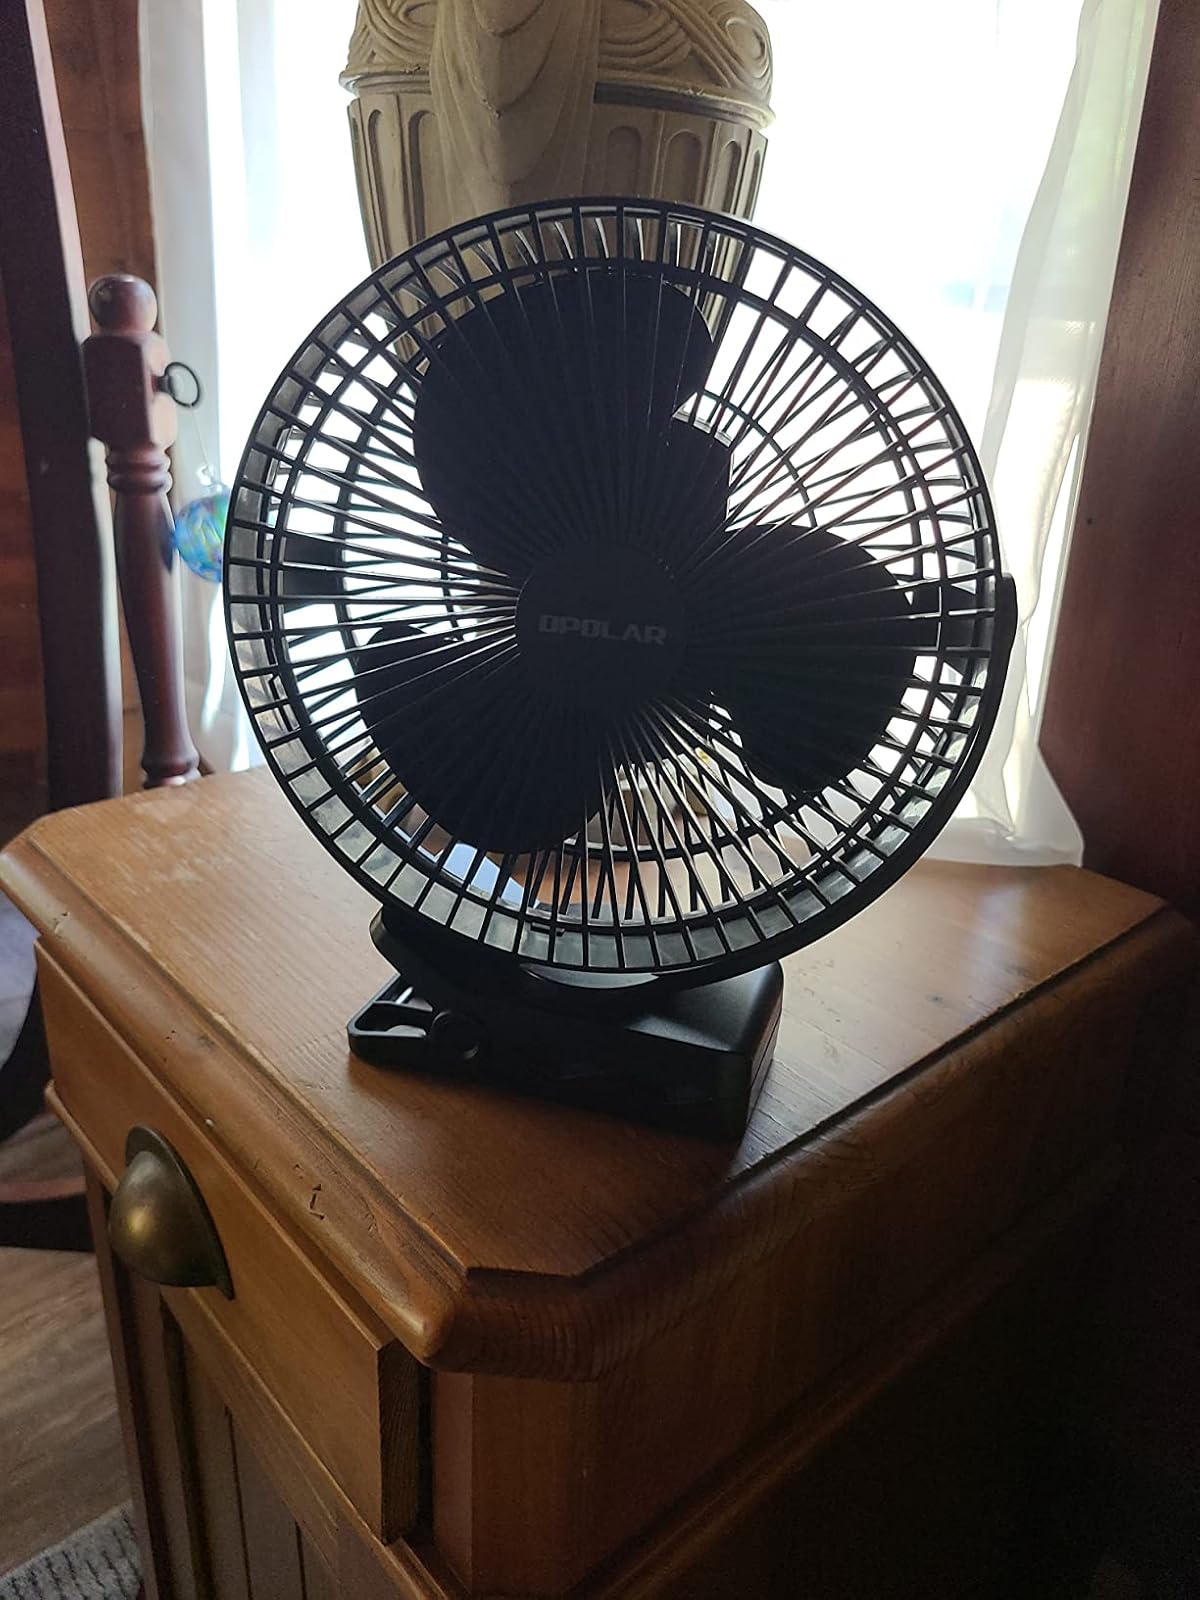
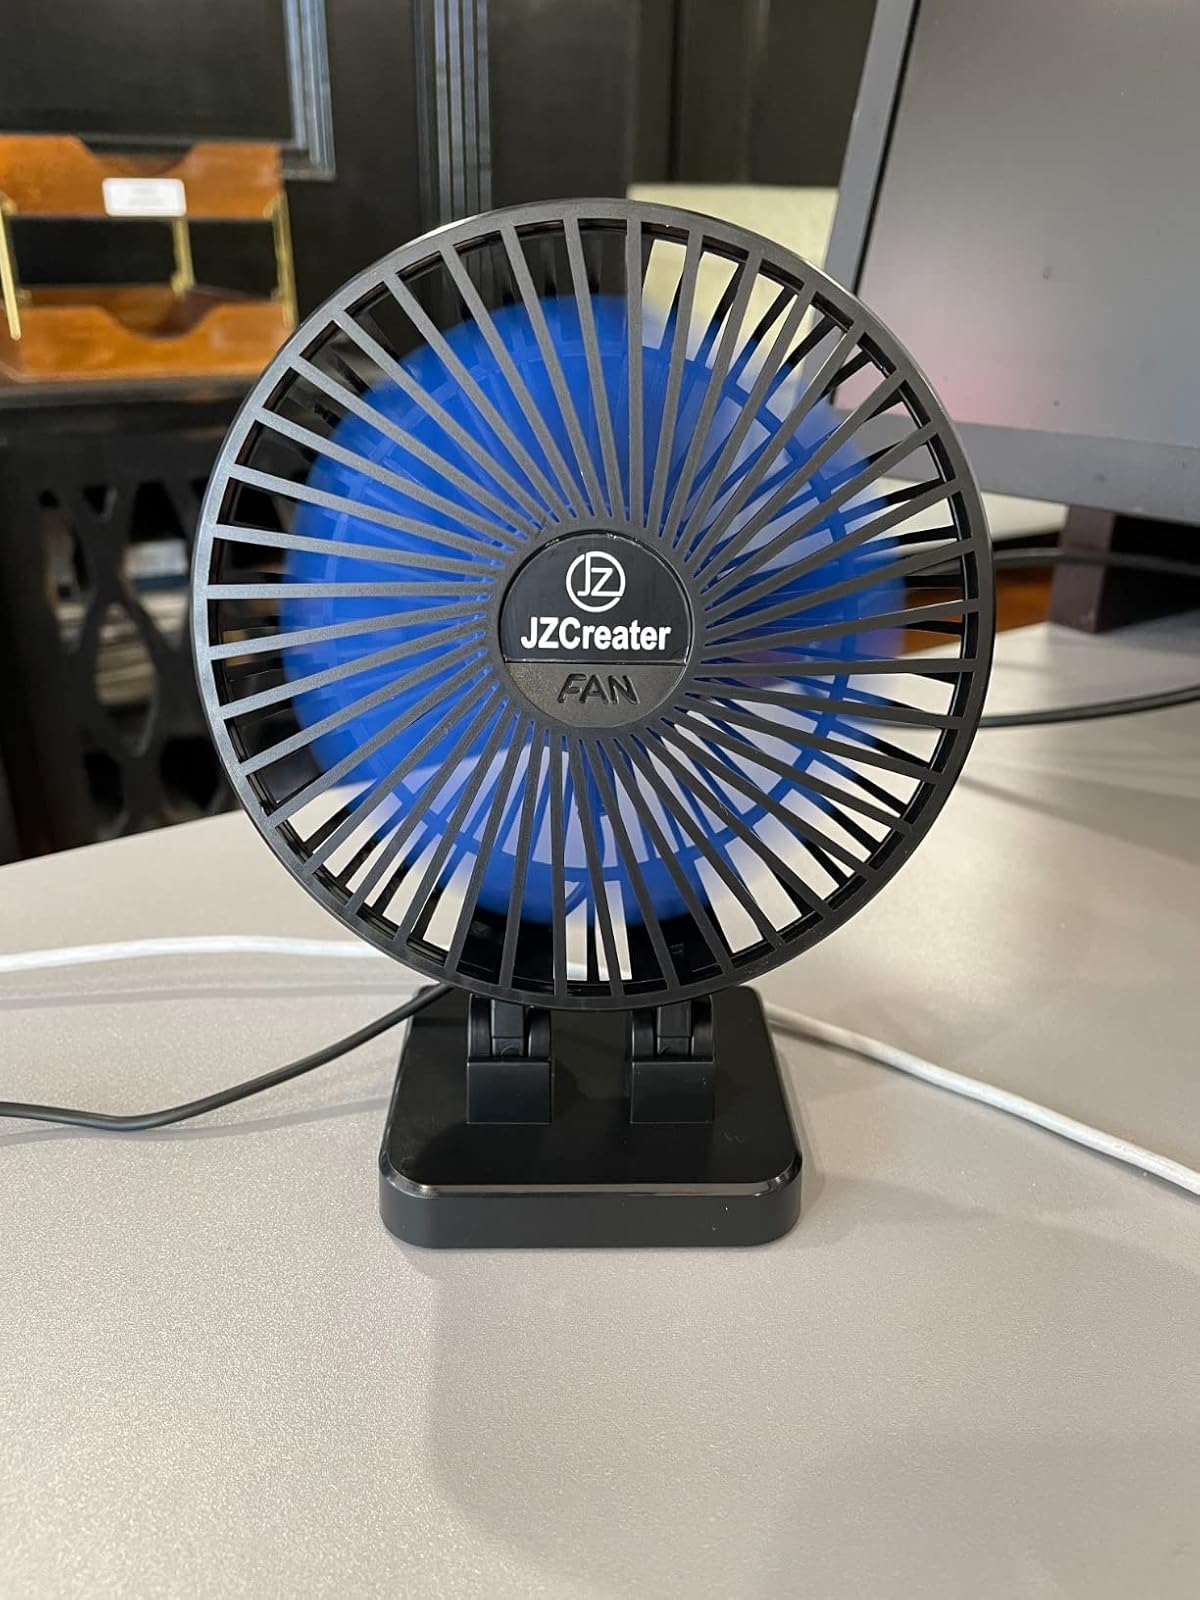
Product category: fan
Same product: no